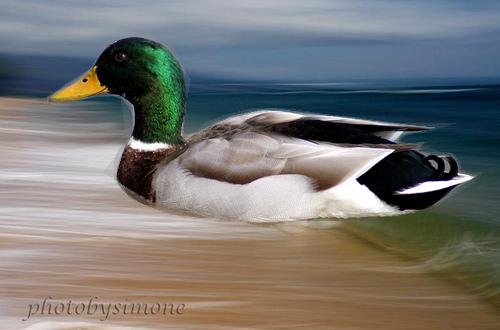
Bird species: Mallard
Bird type: waterbird
Background: water